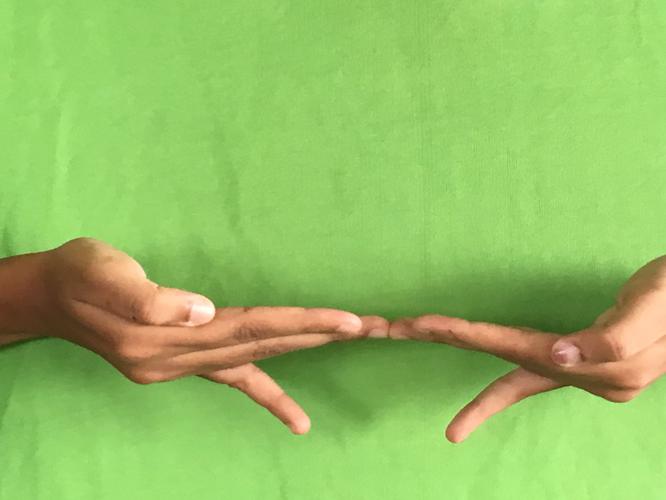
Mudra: Khatva
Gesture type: double_hand